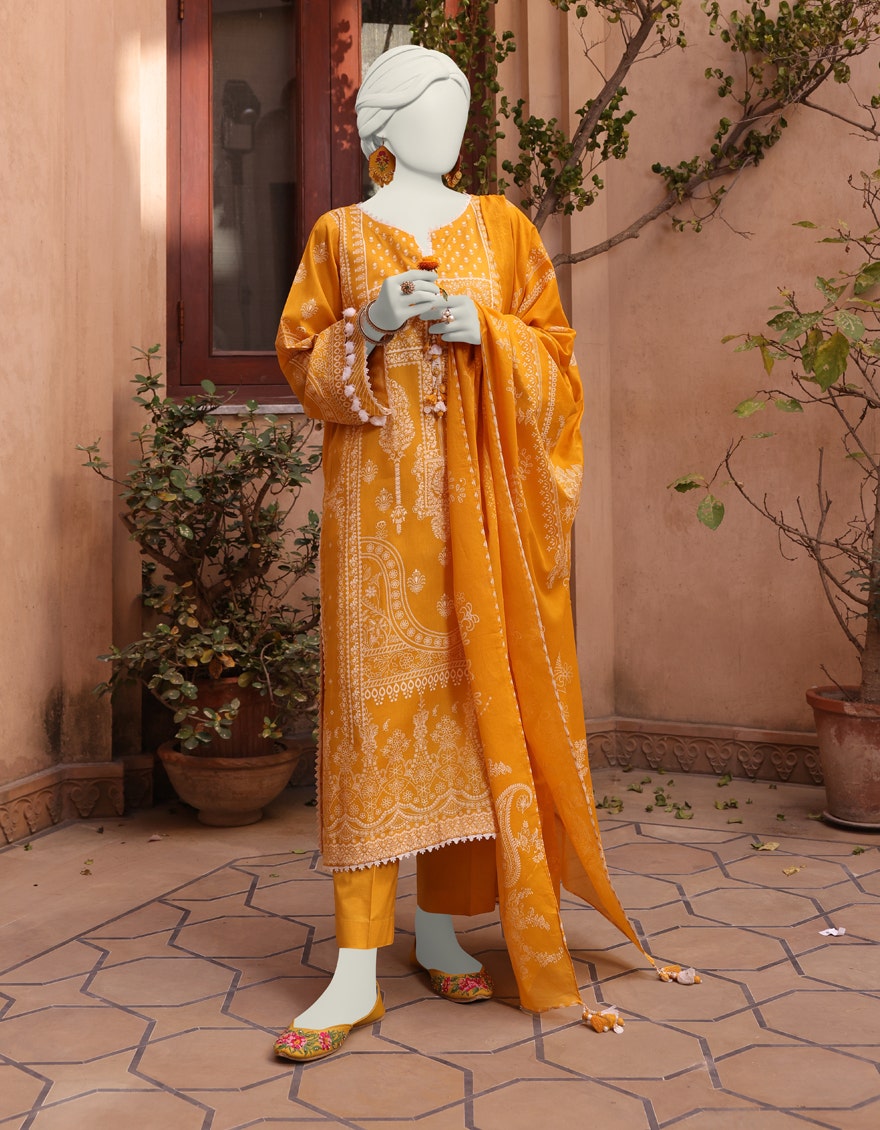
yellow multi embroidered salwar suit